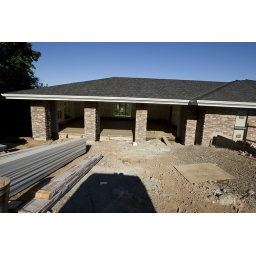
This is a picture of the Barclay home built by Haggart Luxury Homes. This home has a spacious three car garage.